Avignon Papacy

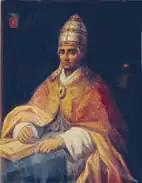
Benedict XII

In reaction to the intransigence of popes like Boniface VIII, the French tightened their influence under the papacy, eventually reducing the popes to puppets and stacking the Papal court with French clerics.